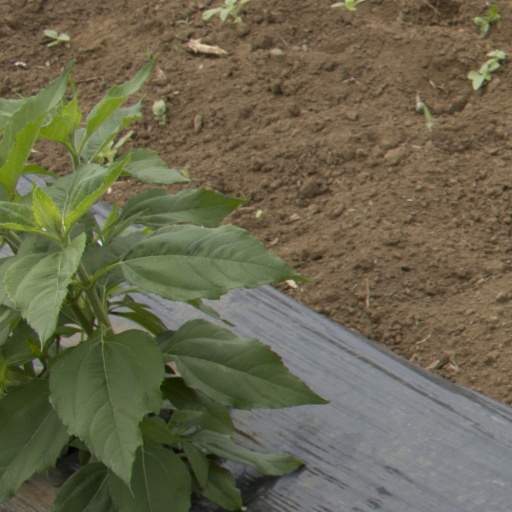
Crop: Jerusalem artichoke